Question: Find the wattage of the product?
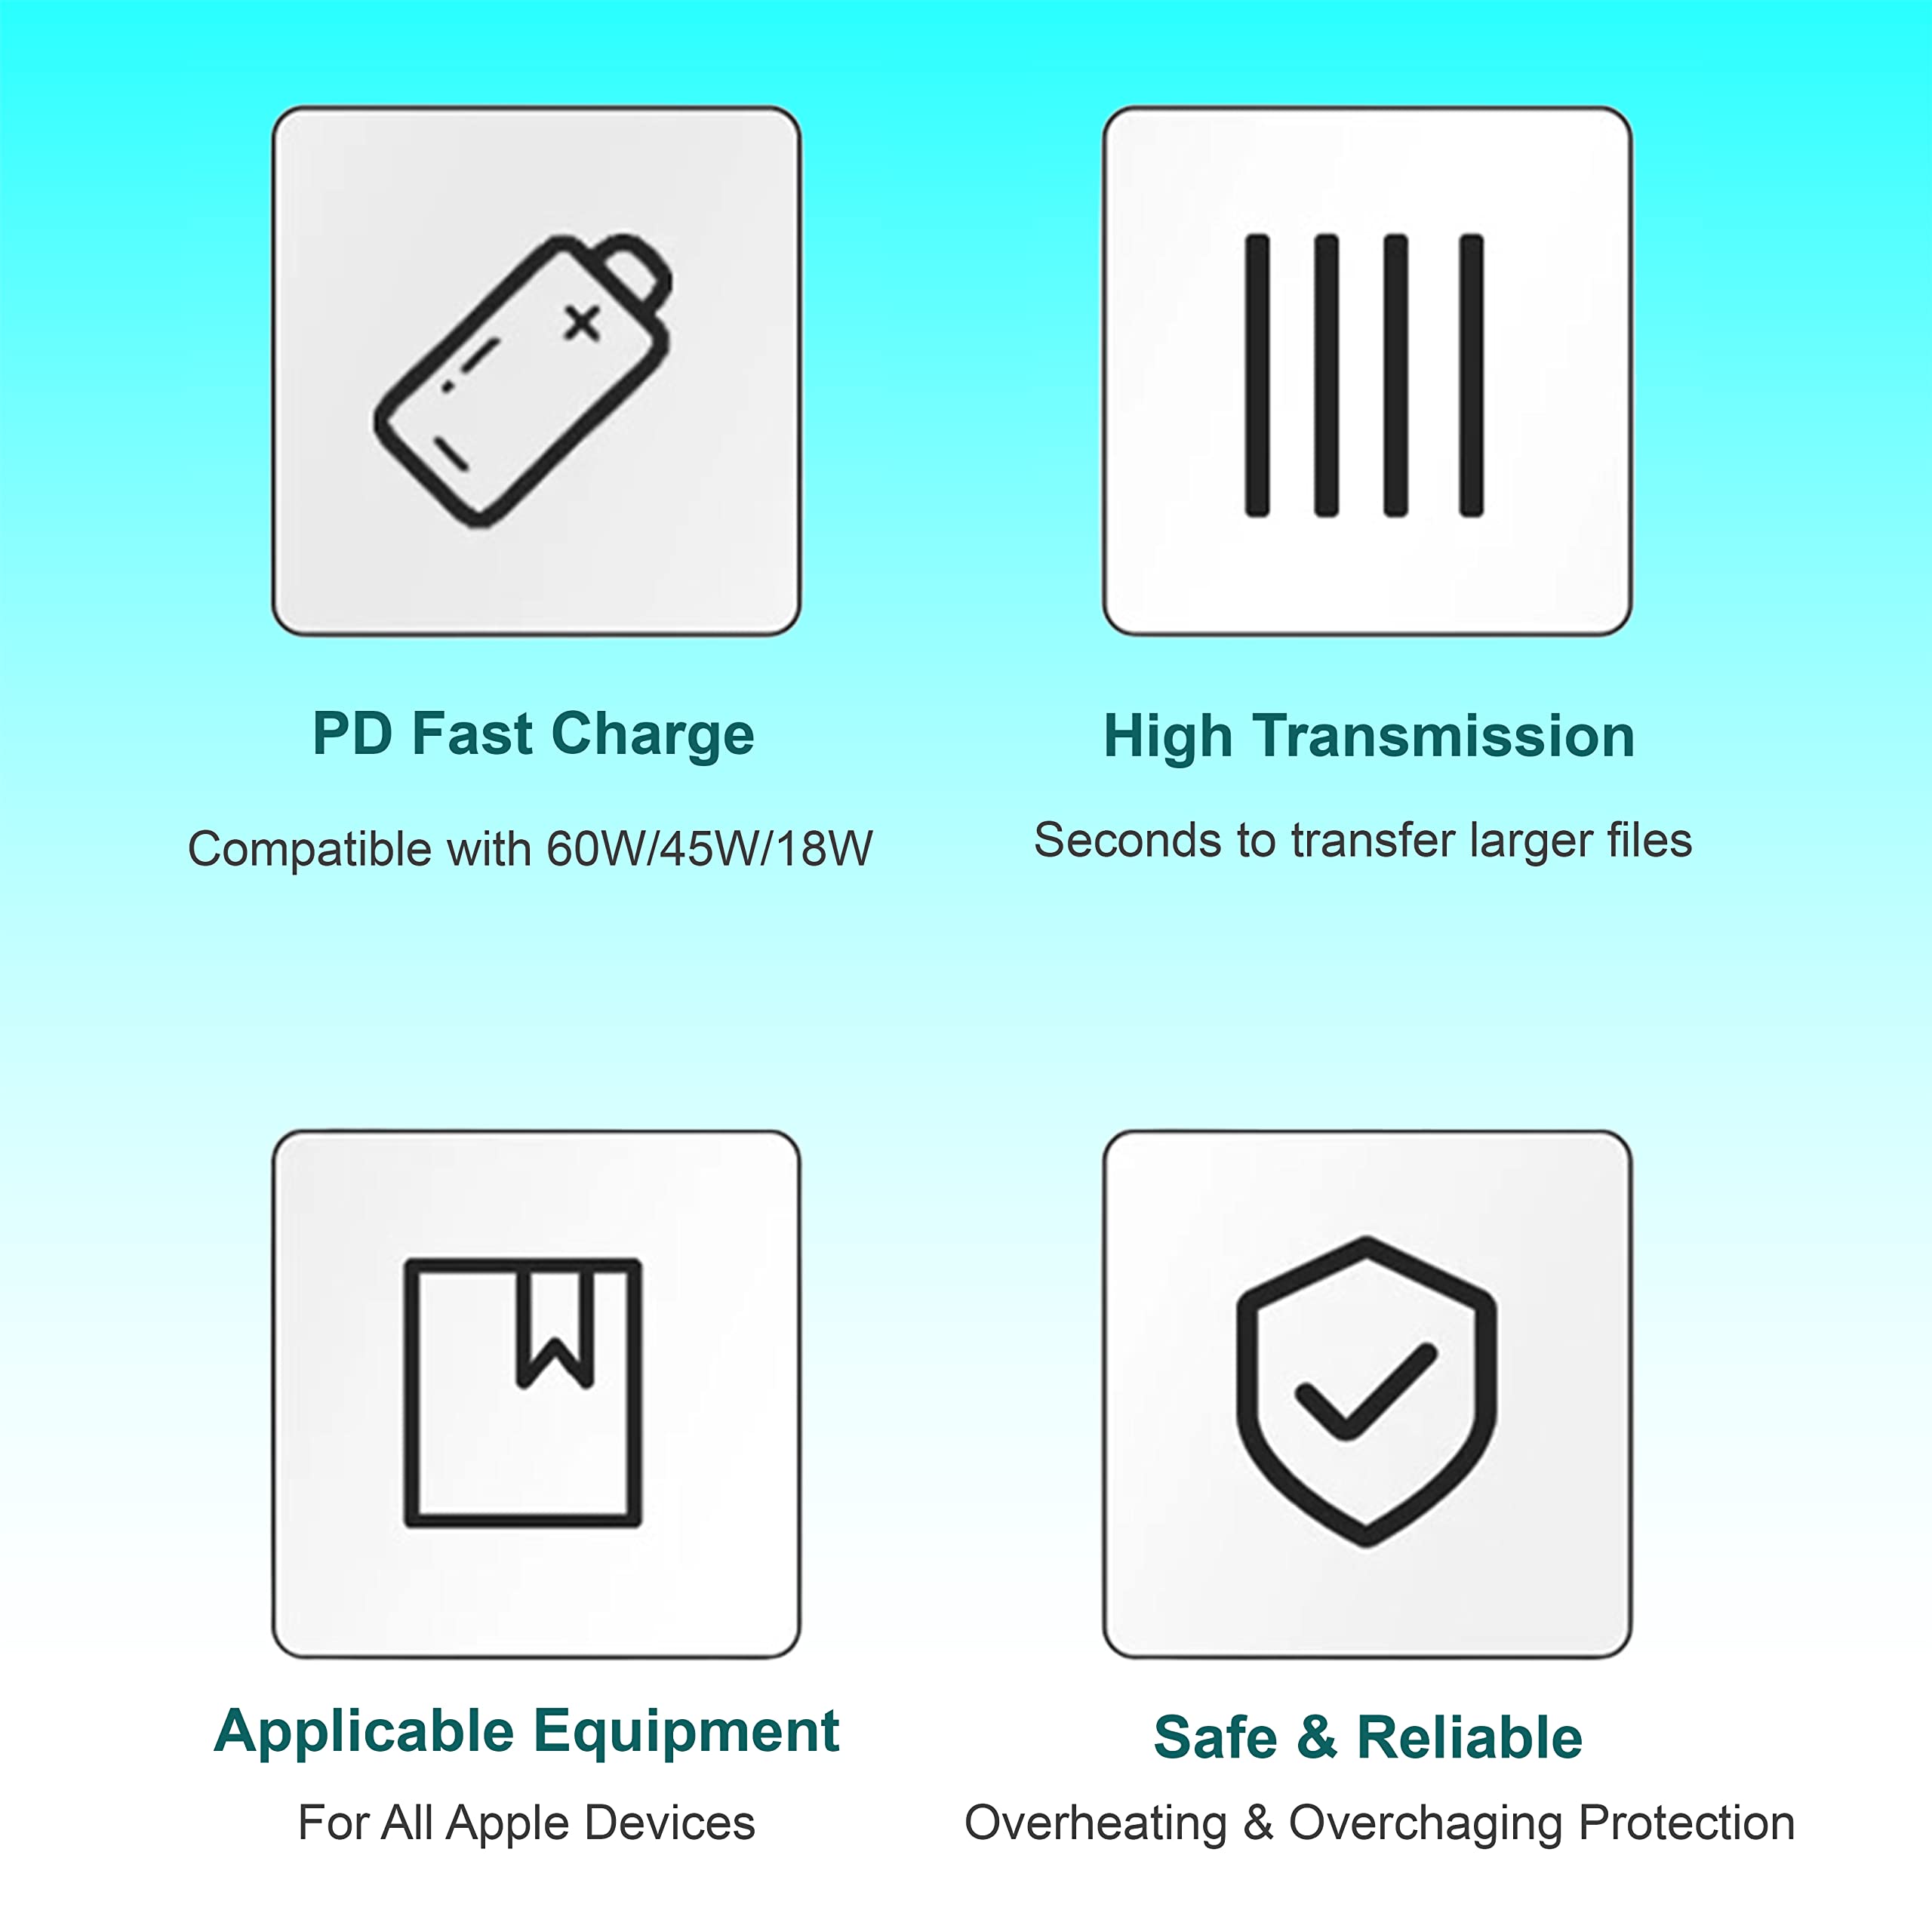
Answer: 18.0 watt